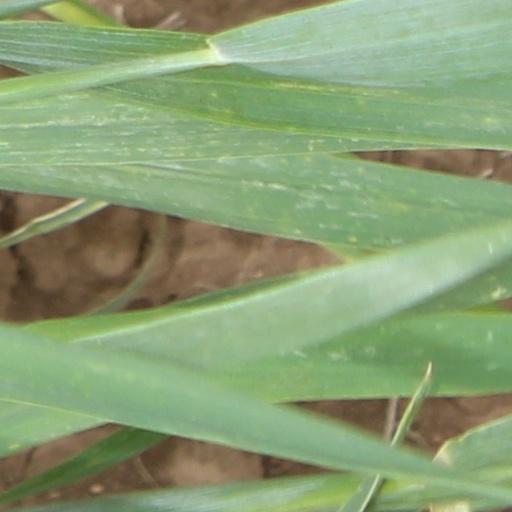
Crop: wheat